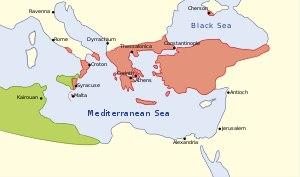
La dynastie amorienne fut fondée par Michel l’Amorien en 820; elle règnera sur l'Empire byzantin jusqu’à l'assassinat de Michel III par son chambellan Basile le Macédonien en 867.